Zodiac mosaics in ancient synagogues

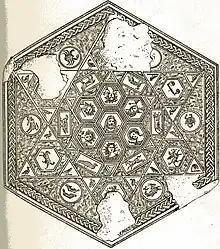
Pagan 3rd-century Roman zodiac mosaic floor with hexagonal pattern. Bardo National Museum (Tunis)

Some of the buildings' art was remarkably well-preserved, giving a window into the specifics of partially-lost traditions. The craftsmanship of these as well as of other unexpected historical Jewish art has been previously called "touchingly naive," "untutored," and even "primitive," but these dismissals are now outdated.